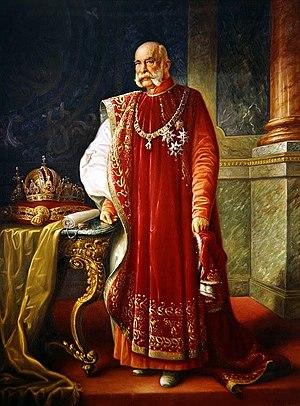
François-Joseph Iᵉʳ, né le 18 août 1830 à Vienne et mort le 21 novembre 1916 dans la même ville, est empereur d’Autriche et roi apostolique de Hongrie. Membre de la maison de Habsbourg-Lorraine, il règne sur l'Autriche et la Hongrie du 2 décembre 1848 au 21 novembre 1916. Du 1ᵉʳ mai 1850 au 24 août 1866, il occupe également la fonction de président de la Confédération germanique.